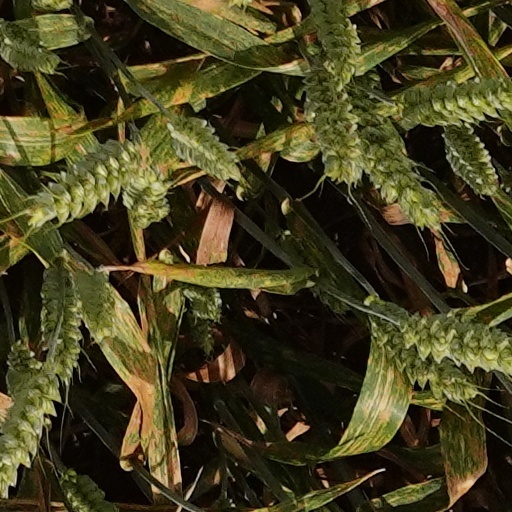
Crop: wheat